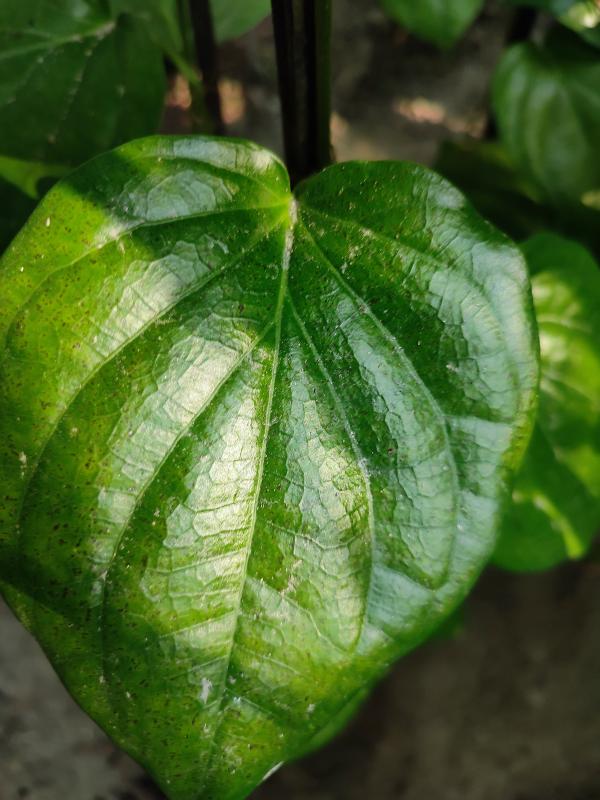
Label: Healthy_Leaf